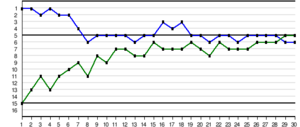
Graphe représentant l'évolution au classement du FC Grenoble rugby lors de la saison 2009-2010 de Pro D2.
Cette page présente le récit de la saison 2009-2010 du Football club de Grenoble rugby. Au cours de celle-ci, le club finit en 6ᵉ position de la phase régulière, ratant les demi-finales alors qu'il compte autant de points au classement que la Section paloise. De façon symbolique, le FC Grenoble perd sa place qualificative de 5ᵉ lors de la 29ᵉ et dernière journée de championnat.